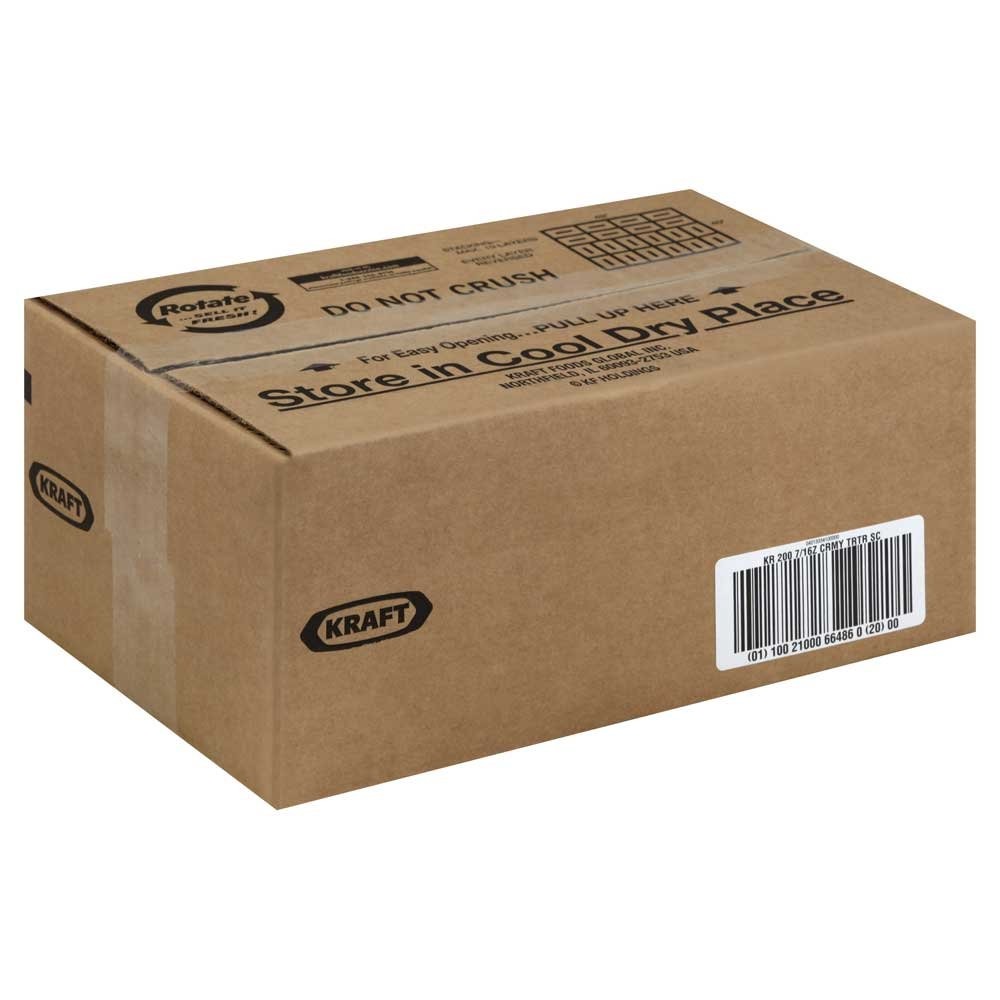
Item Name: Sauce Tartar Sqeeze 7/16 Ounce
Value: 0.44
Unit: Ounce

Price: 46.52